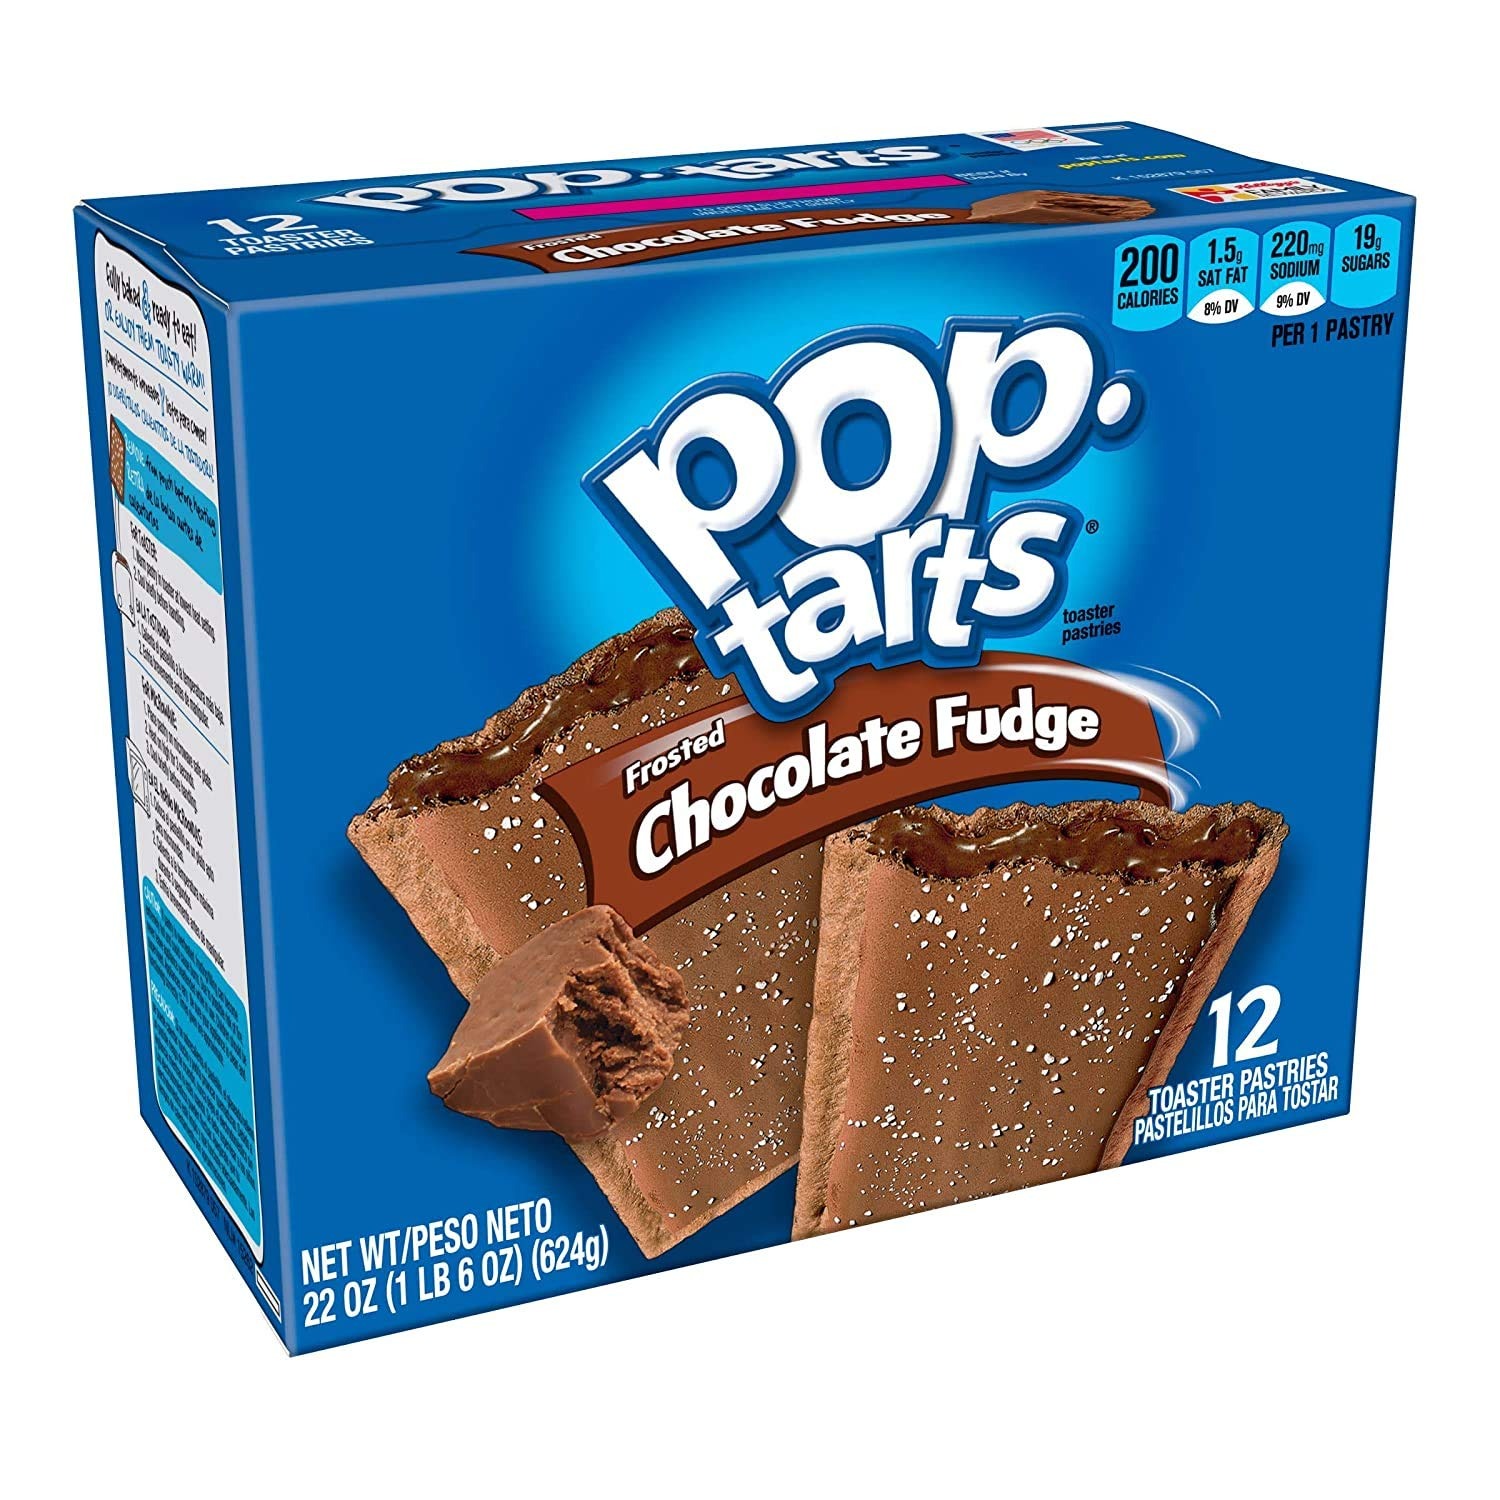
Item Name: Kellogg's Pop-Tarts Toaster Pastries - Frosted Chocolate Fudge Package of 2- 12 packs
Value: 44.0
Unit: Ounce

Price: 9.99